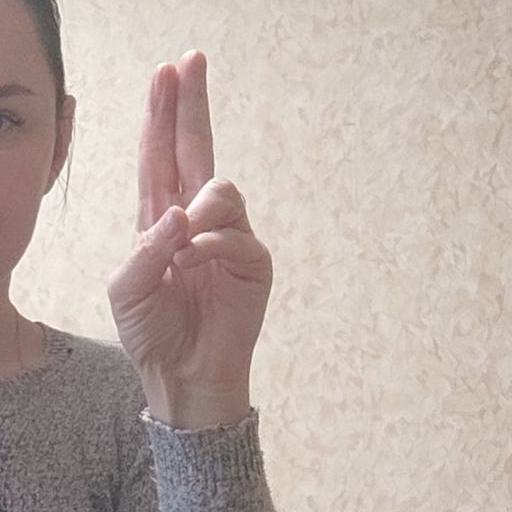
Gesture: two_up